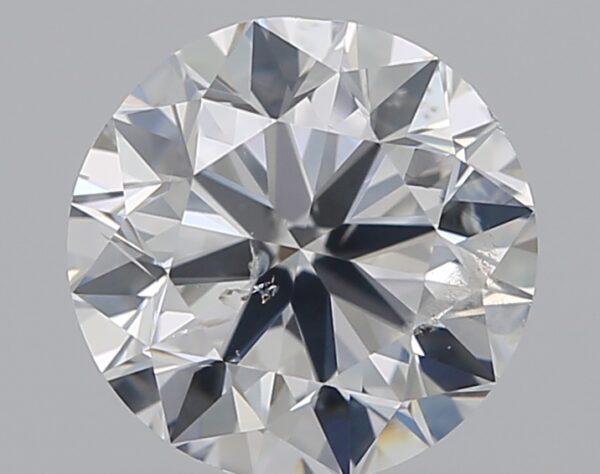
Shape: round
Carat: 1
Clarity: SI2
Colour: F
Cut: VG
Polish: EX
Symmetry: VG
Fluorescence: N
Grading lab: IGI
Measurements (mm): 6.28 x 6.19 x 3.95